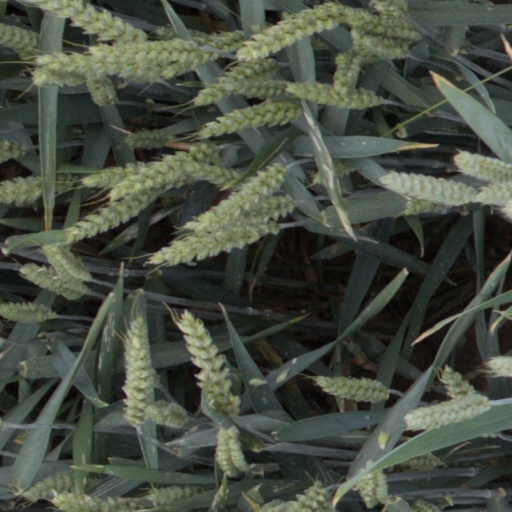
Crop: wheat